Tigres UANL

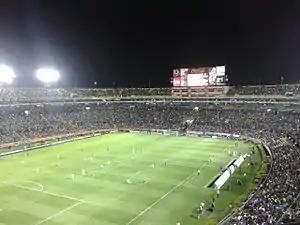
Estadio Universitario.

As the runners-up of the Apertura 2014, Tigres qualified to the 2015–16 CONCACAF Champions League, playing their first match of the tournament on 18 August, only thirteen days after the second leg of the final of the 2015 Copa Libertadores. In the group stage, Tigres defeated A.D. Isidro Metapán at the Estadio Universitario by 2–1, tied by 1–1 against C.S. Herediano at the Estadio Eladio Rosabal Cordero, defeated Isidro Metapan by 2–1 at the Estadio Jorge Calero Suárez and tied at the Estadio Universitario against Herediano by 0–0, securing quarterfinals. Tigres defeated Real Salt Lake by 2–0 in the first leg of quarterfinals and tied 1–1 in the second leg, for an aggregate of 3–1. After a 0–0 draw in the first leg of semifinals against Querétaro, in the second leg Tigres won by 2–0. In the finals against Club América, Tigres fell by 0-2 the first leg at the Estadio Universitario and by 1–2 in the second leg at the Estadio Azteca for an aggregate of 1–4.